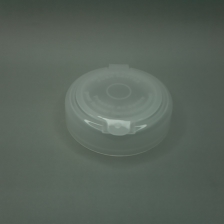
Color: white/transparent
Cap type: flip-top cap